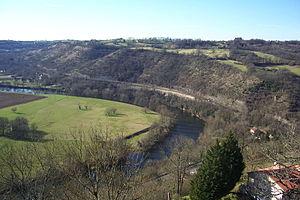
Capdenac, parfois appelé de façon non officielle Capdenac-le-Haut, est une commune française située dans le département du Lot, en région Occitanie.
Le Rallye Terre des Causses est un rallye automobile se déroulant sur des chemins de terre, autour de la ville de Capdenac-Gare dans le département français de l'Aveyron.